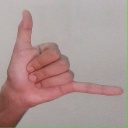
अक्षर: द